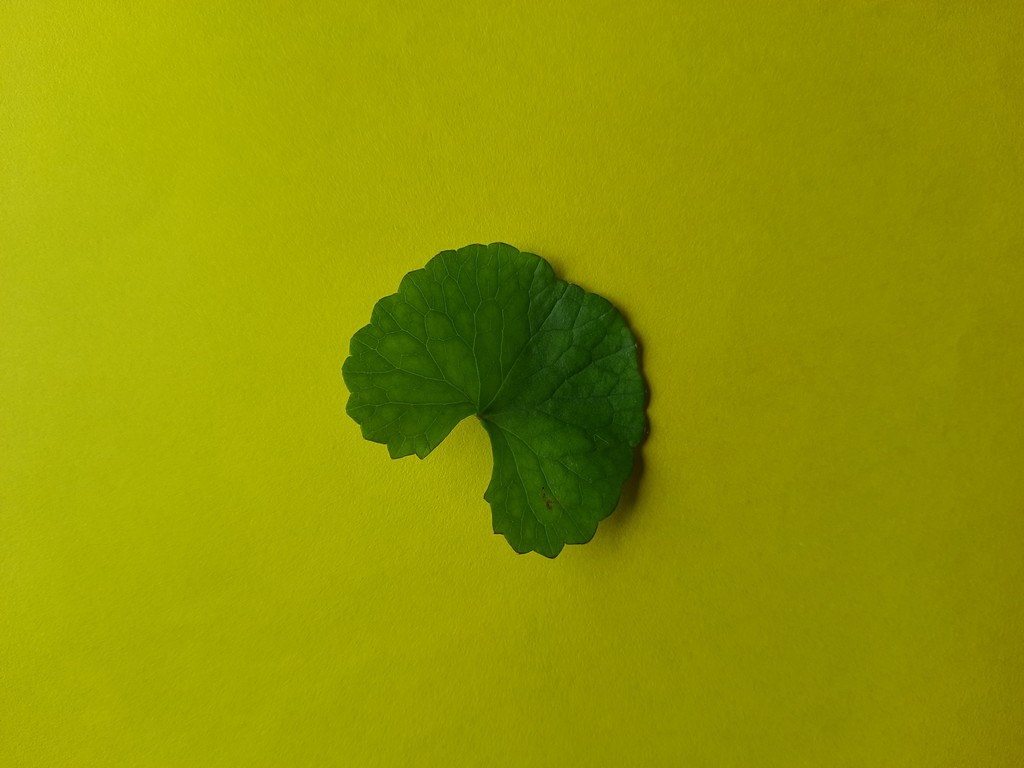
Label: Healthy